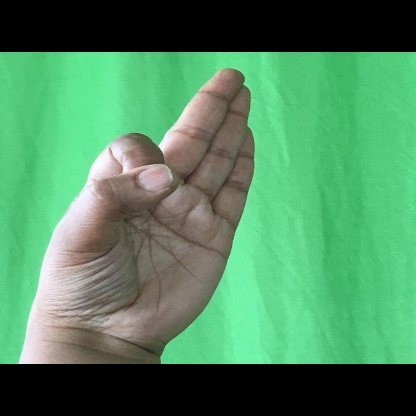
Mudra: Aralam